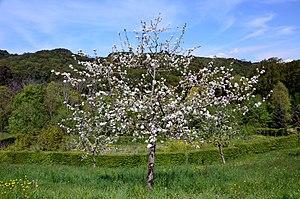
Pommier domestique (malus domestica), variété grise vaudoise, en fleurs, à l'arboretum national du vallon de l'Aubonne (Suisse).
L'arboretum national du vallon de l'Aubonne est une collection botanique d'arbres et d'arbustes provenant du monde entier, créée en 1968 dans le vallon de l'Aubonne, dans le canton de Vaud, en Suisse.